Randall Williams (showman)

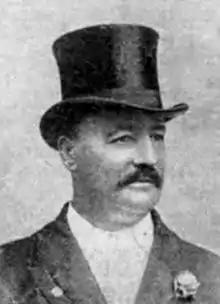
Randall K. Williams, c.1892.

Randall Kay Williams (17 July 1846 – 14 November 1898) was a Victorian showman noted for popularising moving pictures on British fairgrounds. The first known reference to a cinematograph exhibition in Williams' show was at Rotherham Statute Fair on 2 November 1896.